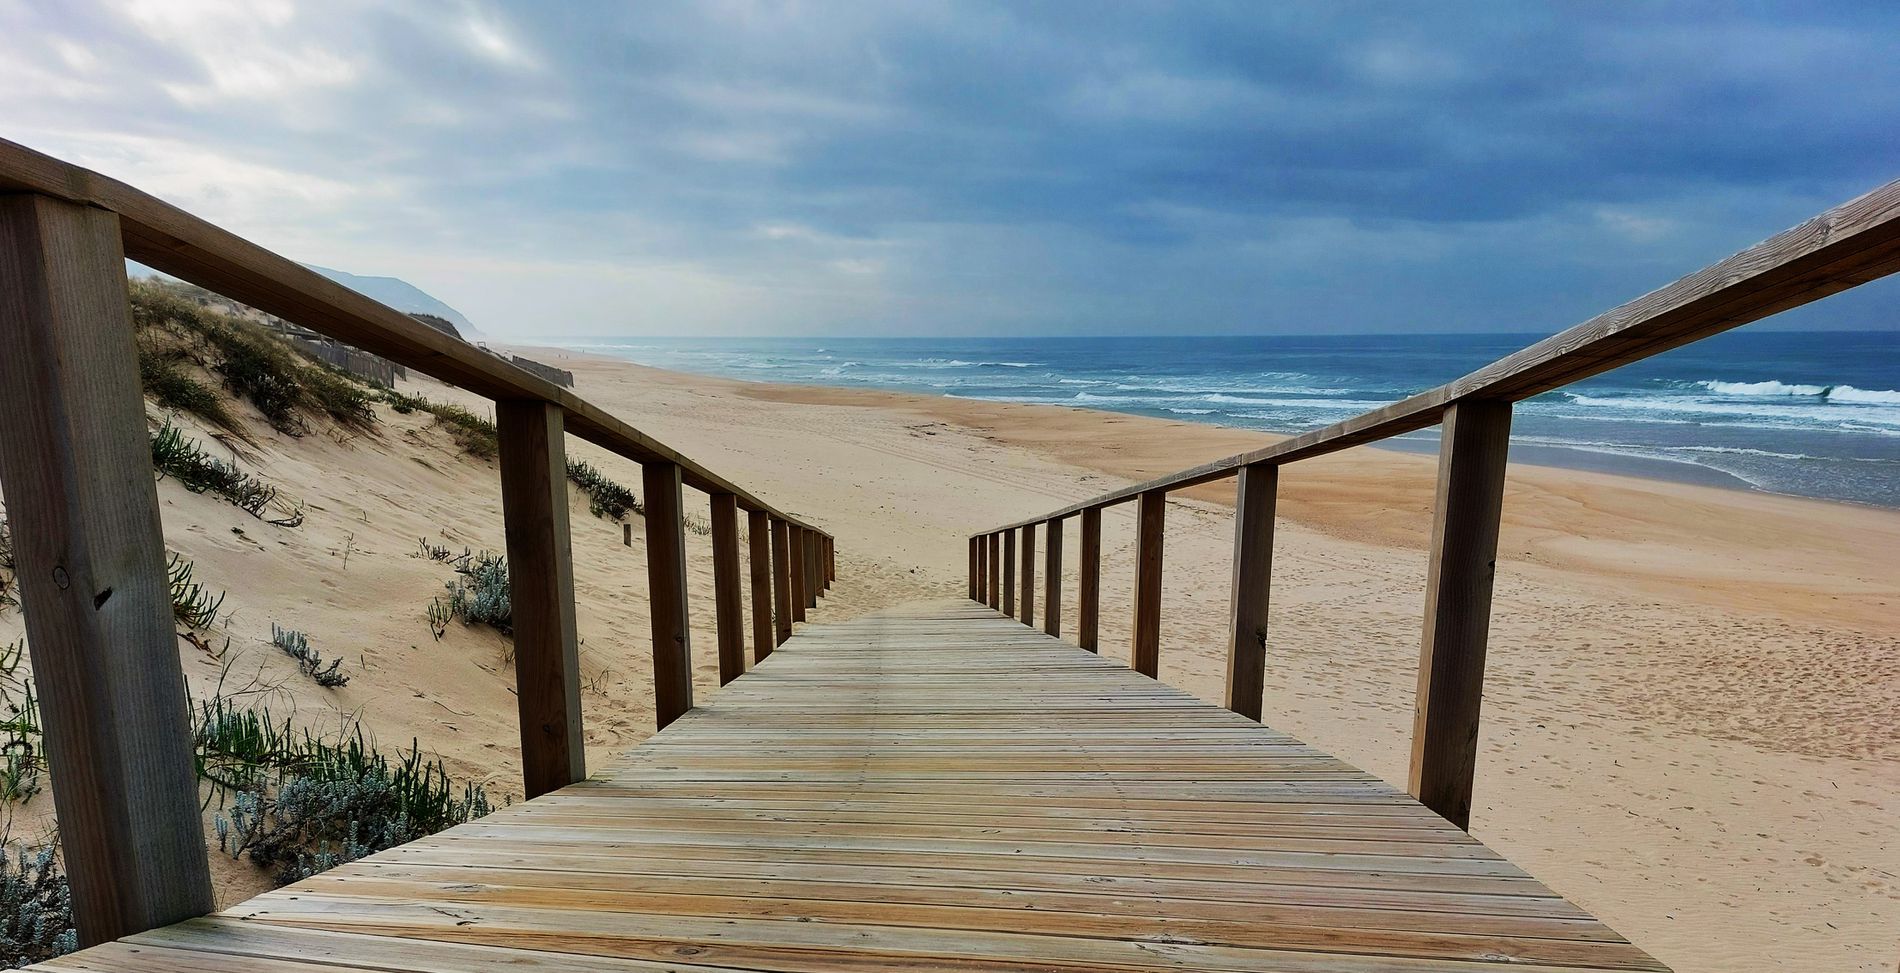
Path to Serenity
There is a wooden boardwalk with railings which sturdy to walk upon leading out onto a massive sandy beach, with an exhilarating view of the sea. The sandy beach stretches very far to the horizon where it merges into the sweeping waves of the deep blue ocean. The blue is an assortment of pale blues and grays.
A wide-angle shot taken from a slightly high perspective, emphasizing depth as the boardwalk narrows into the distance. The converging lines of the railings guide the viewer’s eye toward the horizon, creating a sense of movement and anticipation.
Labels: Water, Waterfront, Nature, Outdoors, Scenery, Sky, Horizon, Boardwalk, Bridge, Beach, Coast, Sea, Shoreline, Path, Landscape, Pier, Wood, Soil, Architecture, Building, Housing, Trail, Handrail, Summer, Railing, Hardwood, Stained Wood, Shelter, Cloud, Sand, Hill
Camera: samsung SM-A528B
Aperture: F1.8
Exposure: 1/1187 sec
ISO: 25
Focal length: 5.2 mm